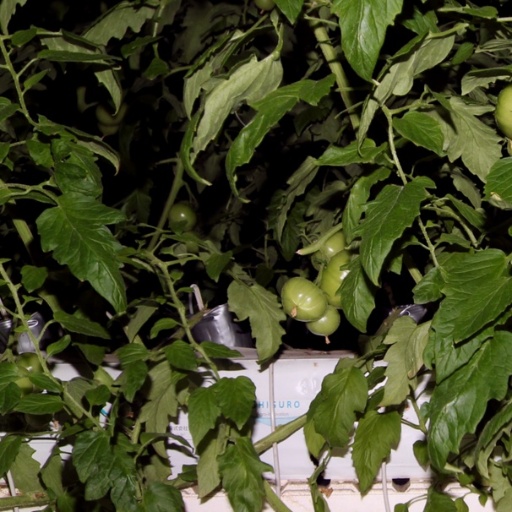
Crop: tomato